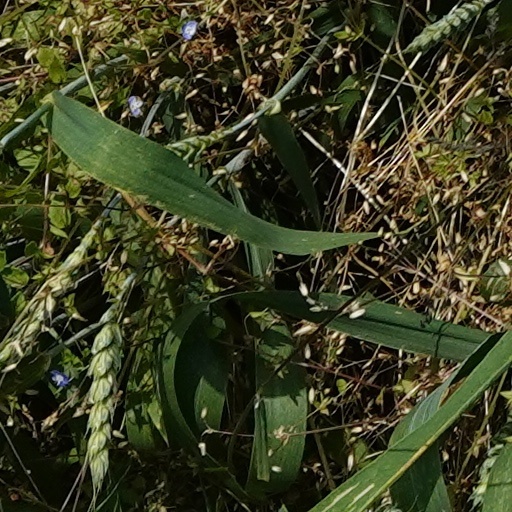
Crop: wheat